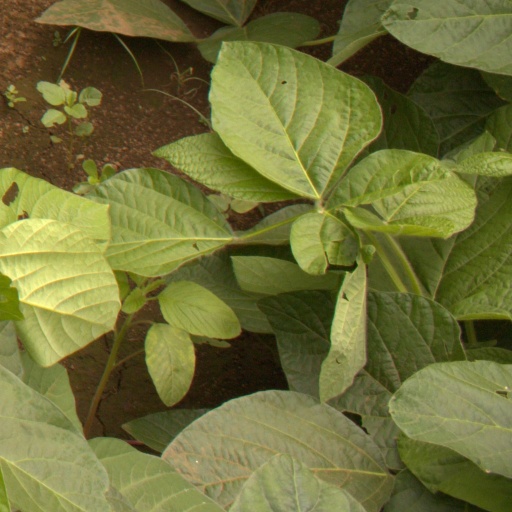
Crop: soybean